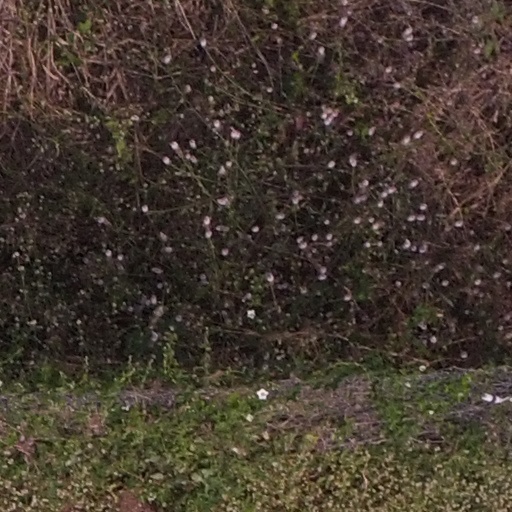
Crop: maize; corn